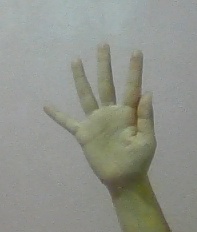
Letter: sheen